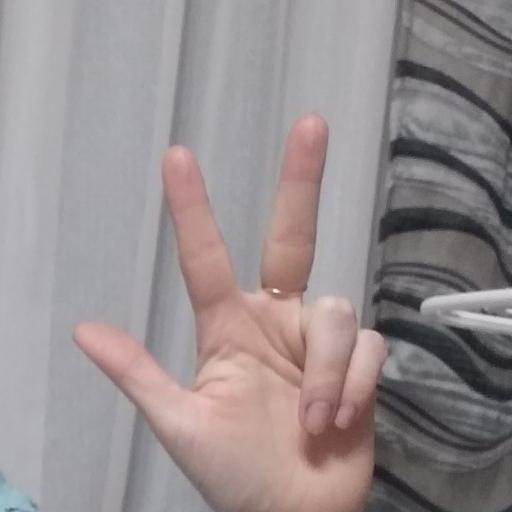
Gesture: three2